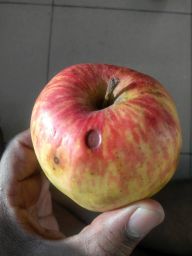
Fruit: Apple
Quality: Bad